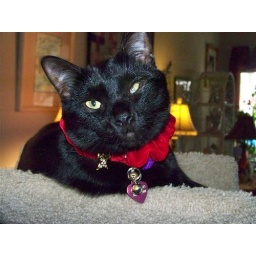
Blak in Valentine collar on top of cat tree